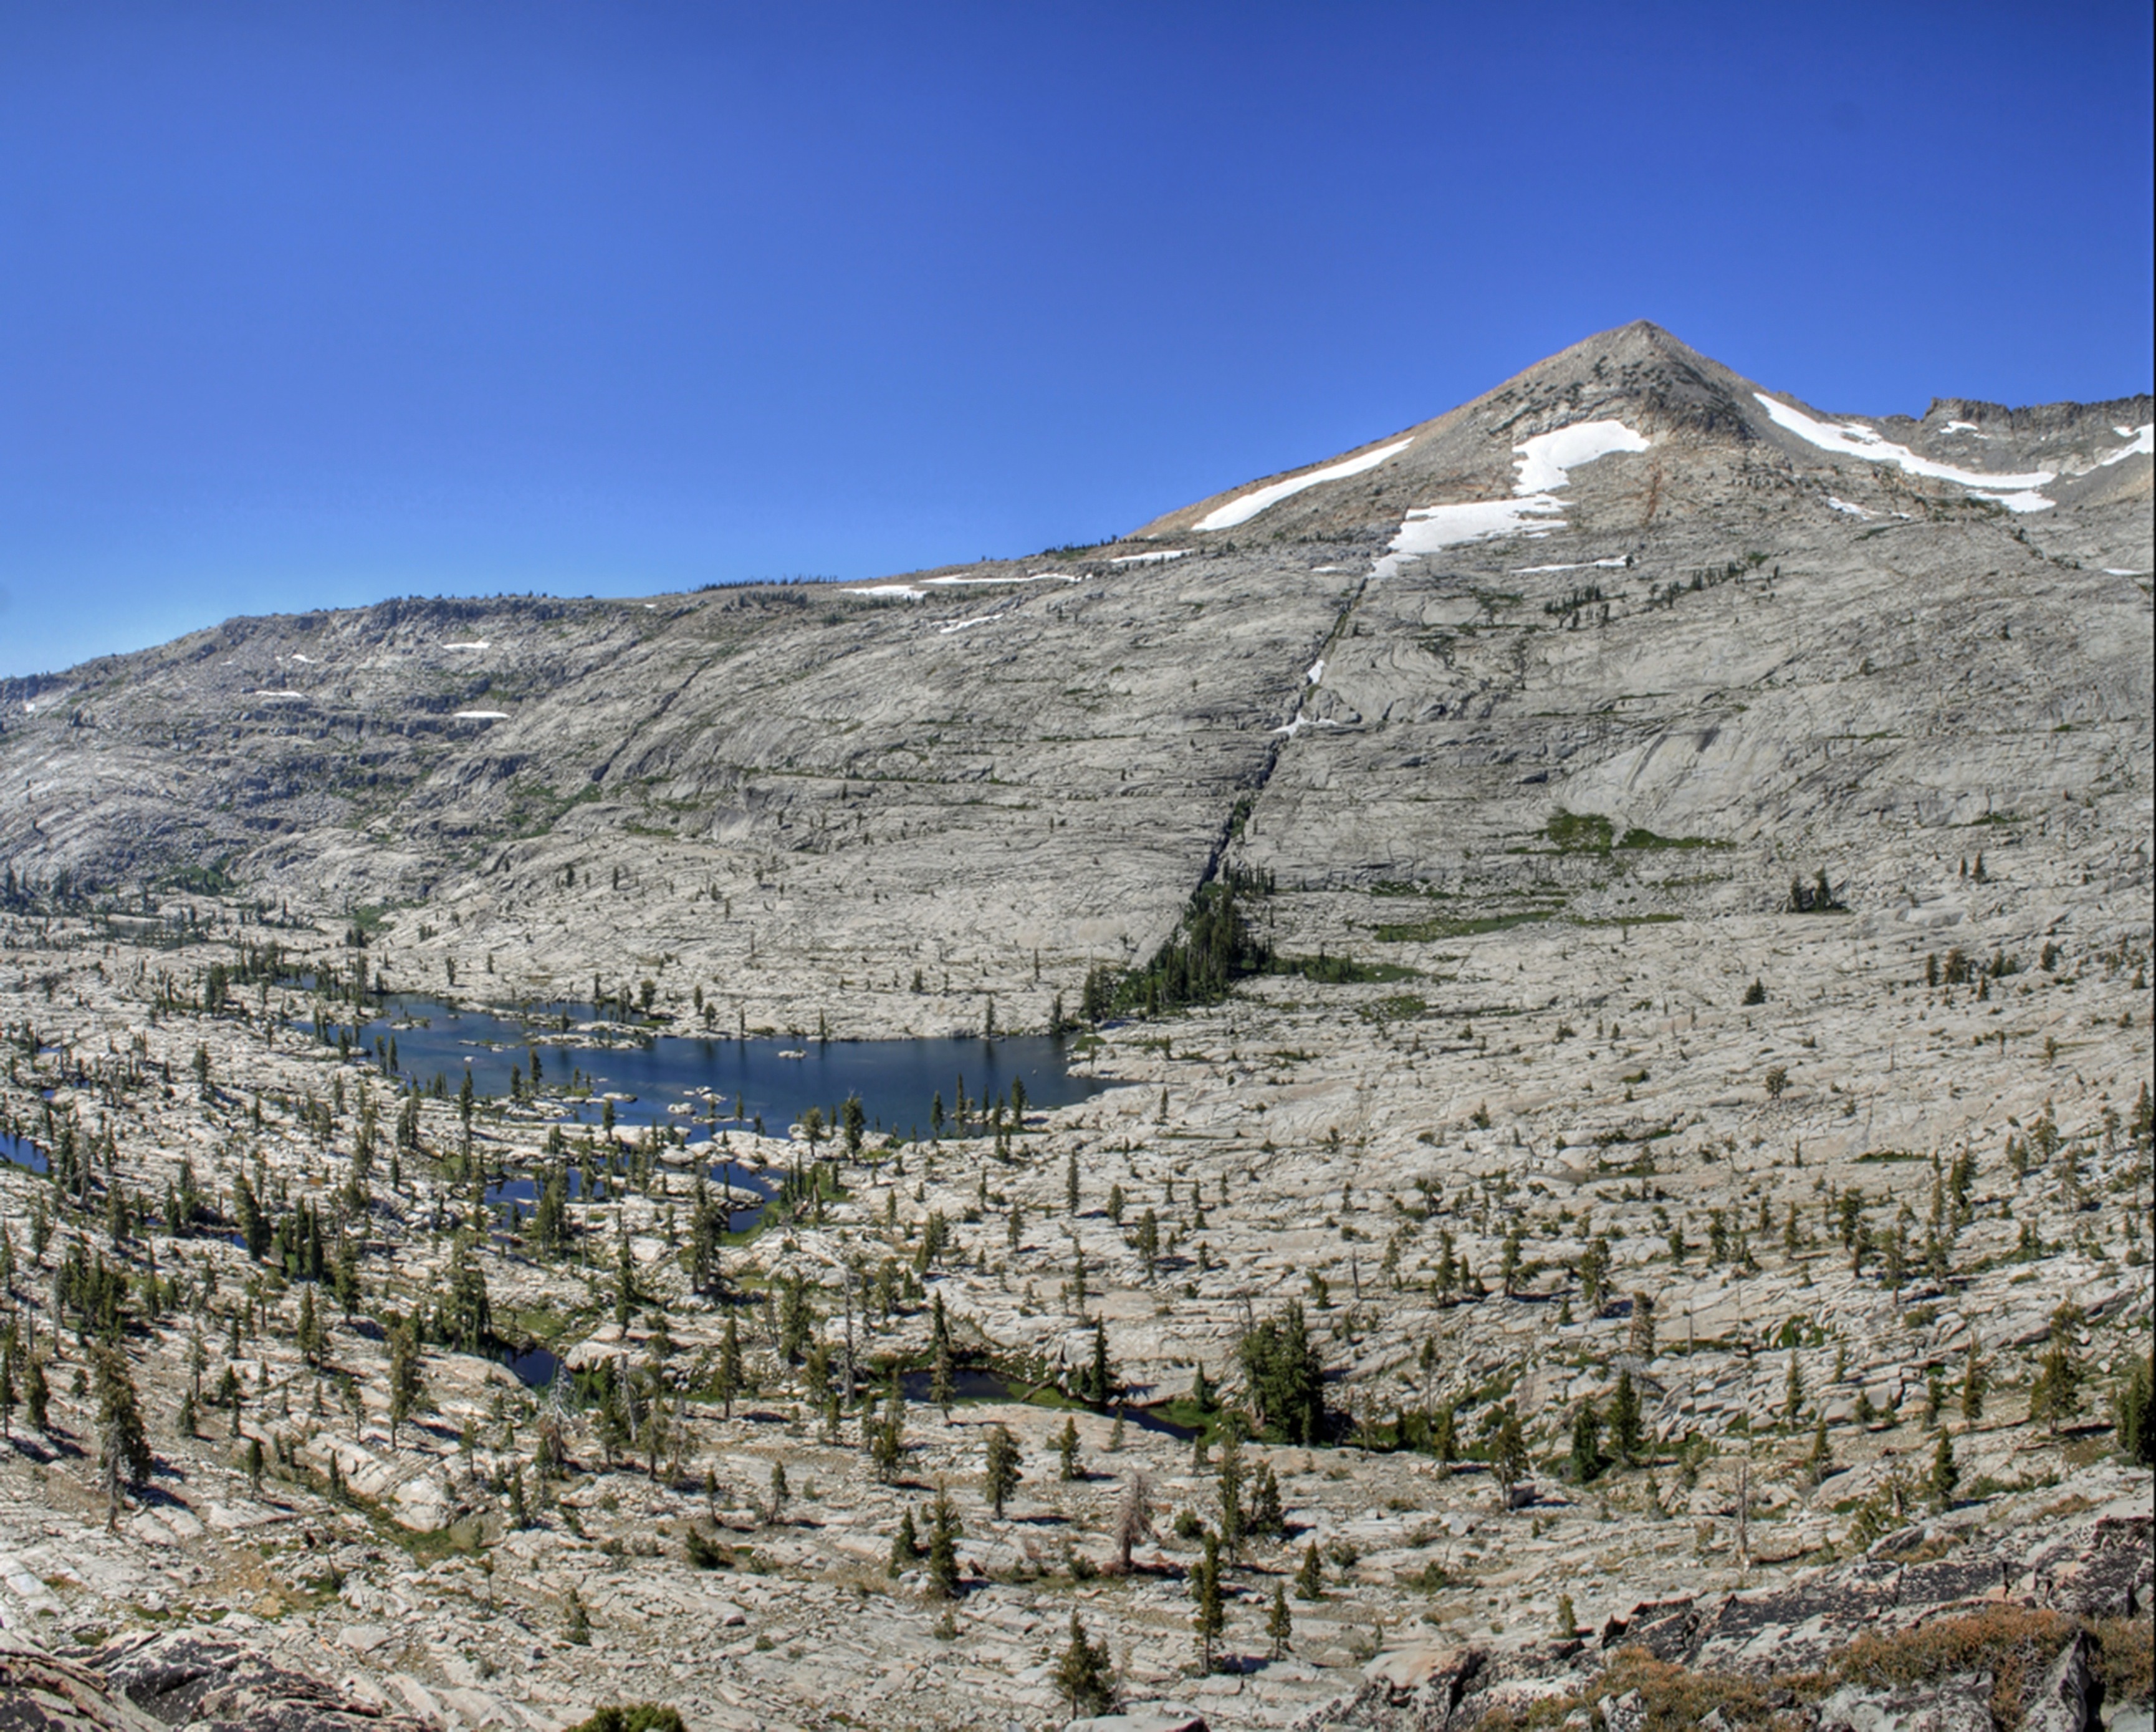
landscape, water, nature, wilderness, walking, mountain, snow, sky, countryside, lake, adventure, valley, mountain range, country, spring, terrain, ridge, trees, outside, geology, mountains, backpacking, badlands, plateau, beautiful, fell, cirque, idaho, moraine, landform, mountain pass, geographical feature, mountainous landforms